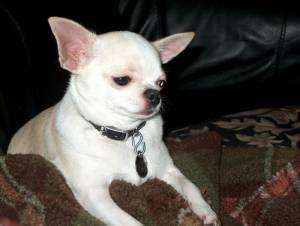
chihuahua